Bhutan at the 2016 Summer Olympics

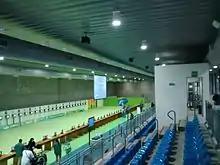
The National Shooting Center, where Lenchu participated in shooting events.

Kunzang Lenchu also made her first appearance in the Olympics at the 2016 Games. She qualified for the women's 10 metre air rifle shooting tournament after being awarded a wildcard place from the Tripartite Commission. Lenchu spent time in India preparing for the Games because of a lack of shooting facilities in Bhutan. Before the Games she said that she was disappointed at finishing 12th at the South Asian Games in her contest and affirmed she would "do her best" at the Olympics. On 6 August Lenchu competed in the qualification round of the women's 10 metre air rifle. She finished 45th out of 51 athletes with a score of 404.9 points. She scored 16 points less than the highest-scoring competitor, Du Li of China. Lenchu scored two 11 points less than Yi Siling from China who was the lowest scoring qualifier and therefore her competition ended at the qualifying round.